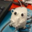
Label: mouse